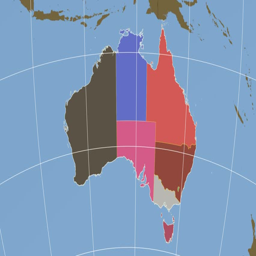
government extruded on the administrative map .